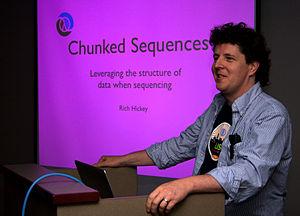
Clojure est un langage de programmation fonctionnel compilé, multi-plateforme et destiné à la création de programmes sûrs et facilement distribuables. C’est un dialecte de Lisp. Il transpile vers du bytecode Java, du code JavaScript et du bytecode .NET. Clojure est donc disponible sur la JVM, le CLR, les navigateurs et Node.js.